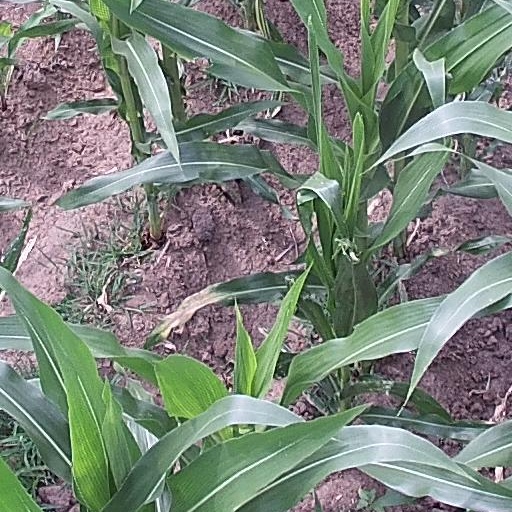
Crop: maize; corn